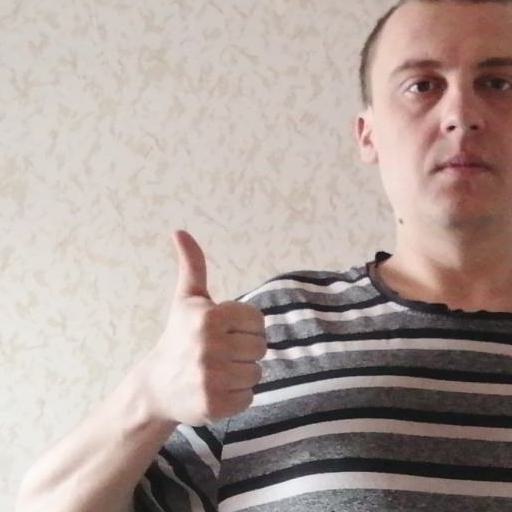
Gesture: like